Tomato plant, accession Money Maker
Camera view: vertical (180 deg); turntable rotation: 180 degrees
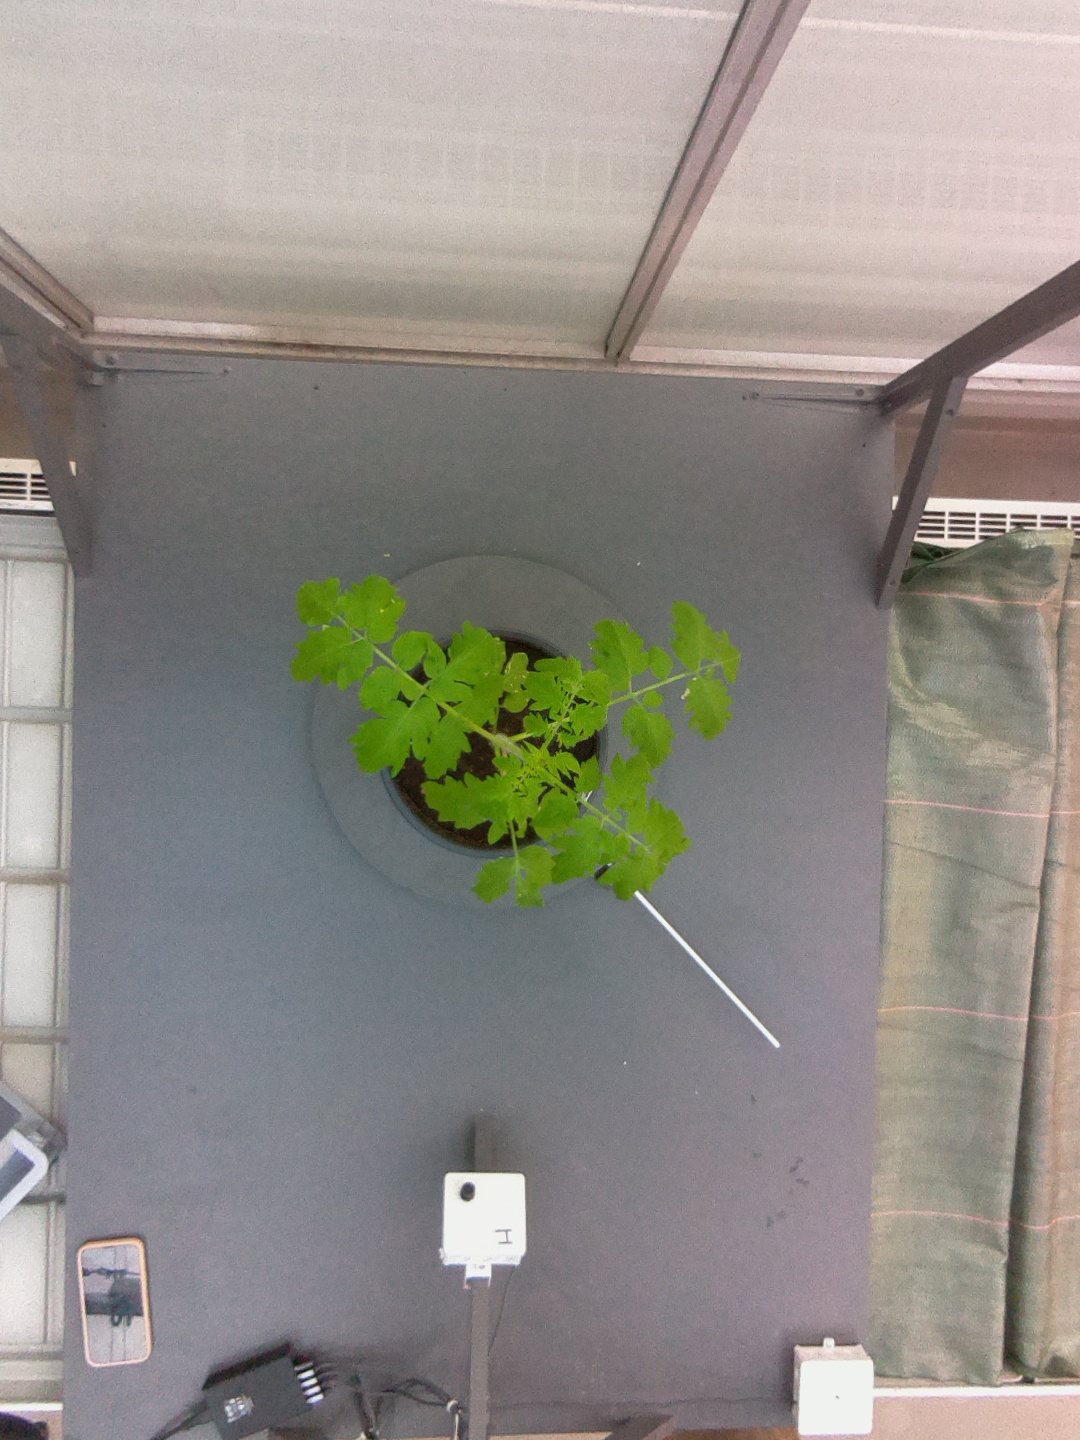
BBCH growth stage 13: 6 of true leaves visible